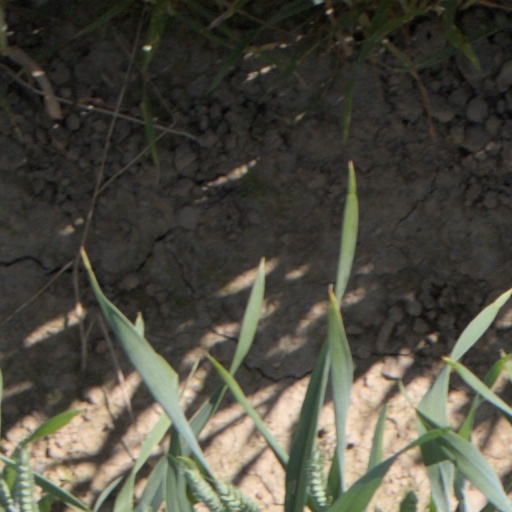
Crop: wheat